Ahmed Mohamed Islam

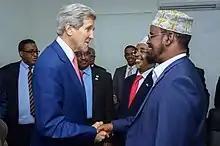
U.S. Secretary of State John Kerry shakes hands with Madobe, after arriving in Mogadishu, Somalia, on 6 May 2015, for meetings with President Hassan Sheikh Mohamud, Prime Minister Omar Abdirashid Ali Sharmarke, Somali regional leaders, members of Somali civil society, and U.S. Special Representative for Somalia James McAnulty.

On 15 August 2015, Madobe was re-elected by the Jubaland parliament with 68 votes as President of Jubaland State.